Lucien Gaillard

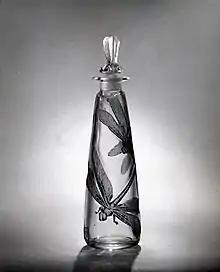
Perfume bottle, circa 1907-1914. Metropolitan museum of Art, New-York

His workshop produced vases, cane heads, hair combs, pins and pendants as well as more traditional jewellery, often inspired by floral or animal motifs. The animal motifs included bees, butterflies, dragonflies and snakes. He was known for using only a single motif per item. Sometimes, when making insect wings, he used a technique called plique-à-jour, where enamel is not applied to a metal base, but rather set in a gossamer thin wire framework to produce the effect of insect wings.